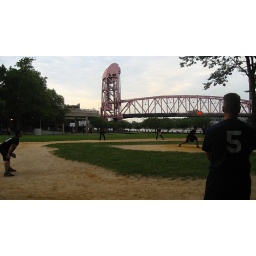
Rosevelt Island's field is terrible . The ball bounces around everywhere .